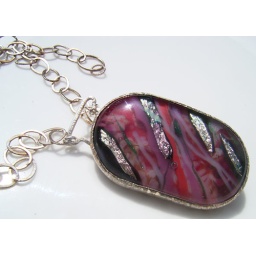
Fused dichroic glass and art glass cabochon bezel set in sterling silver